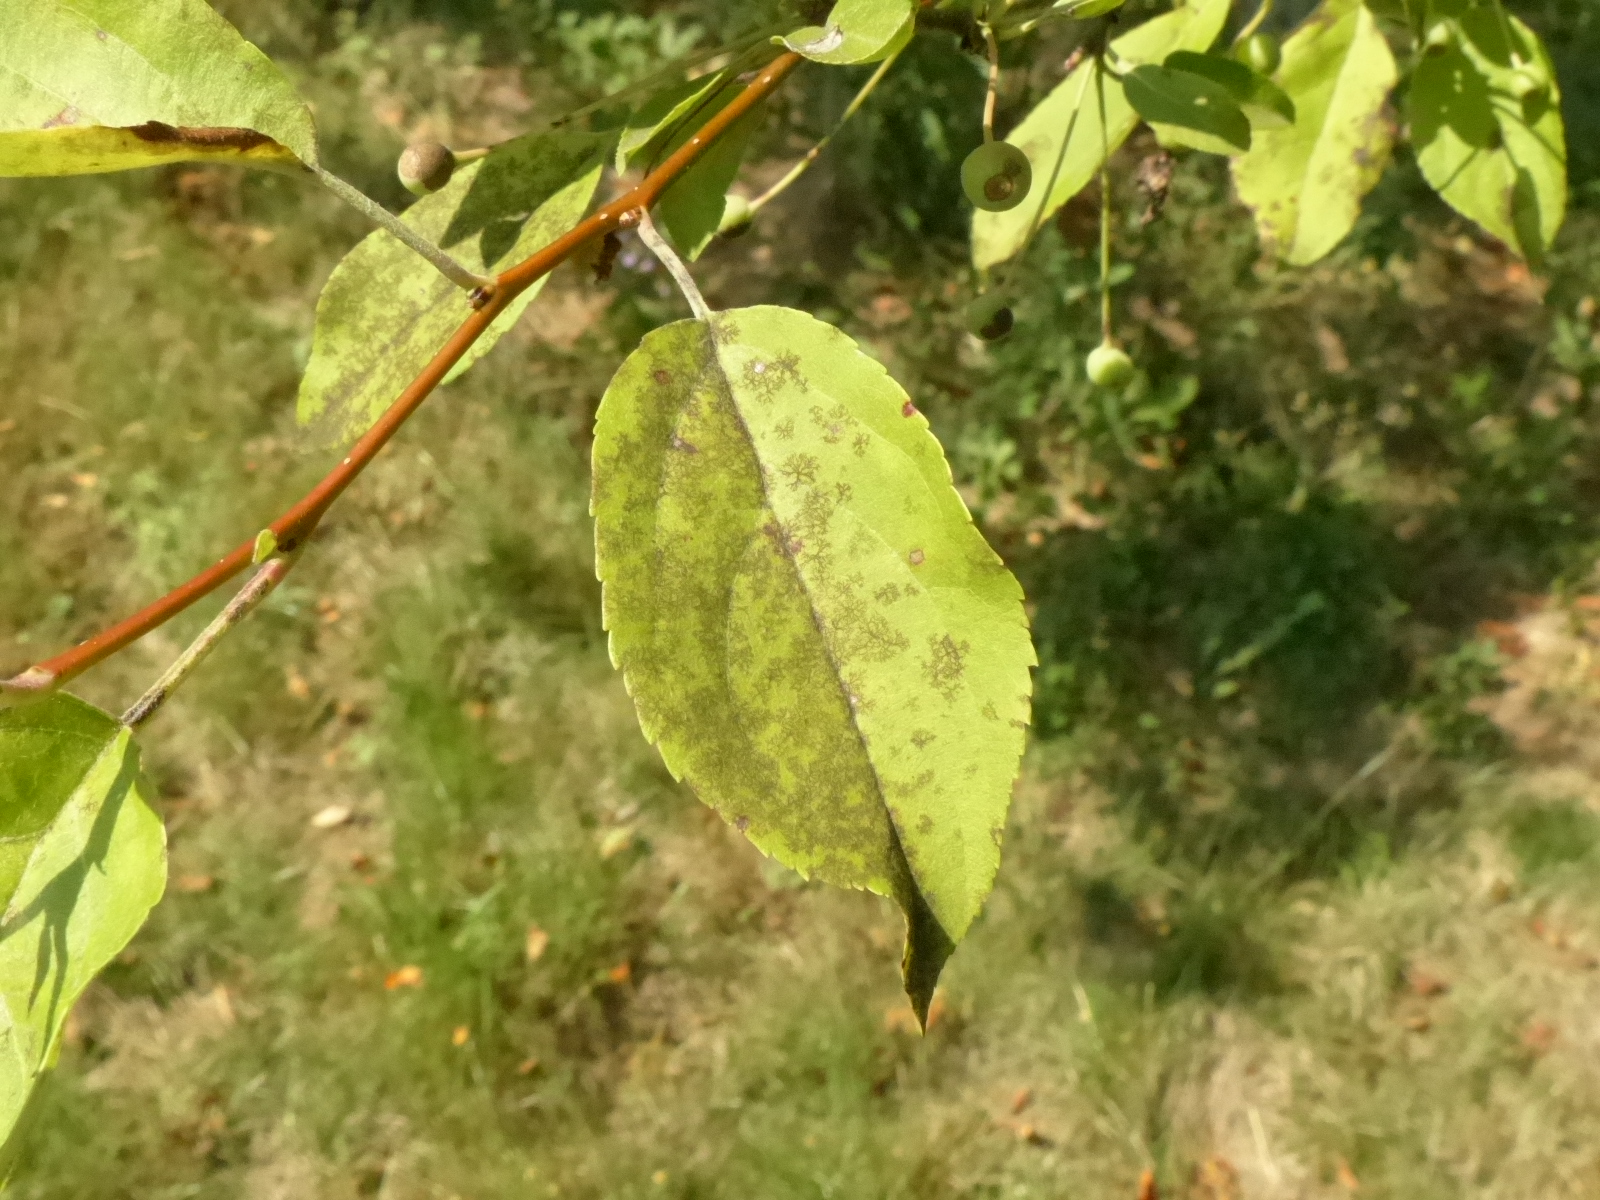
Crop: apple
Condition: scab